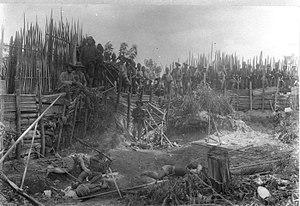
1904 est une année bissextile commençant un vendredi.